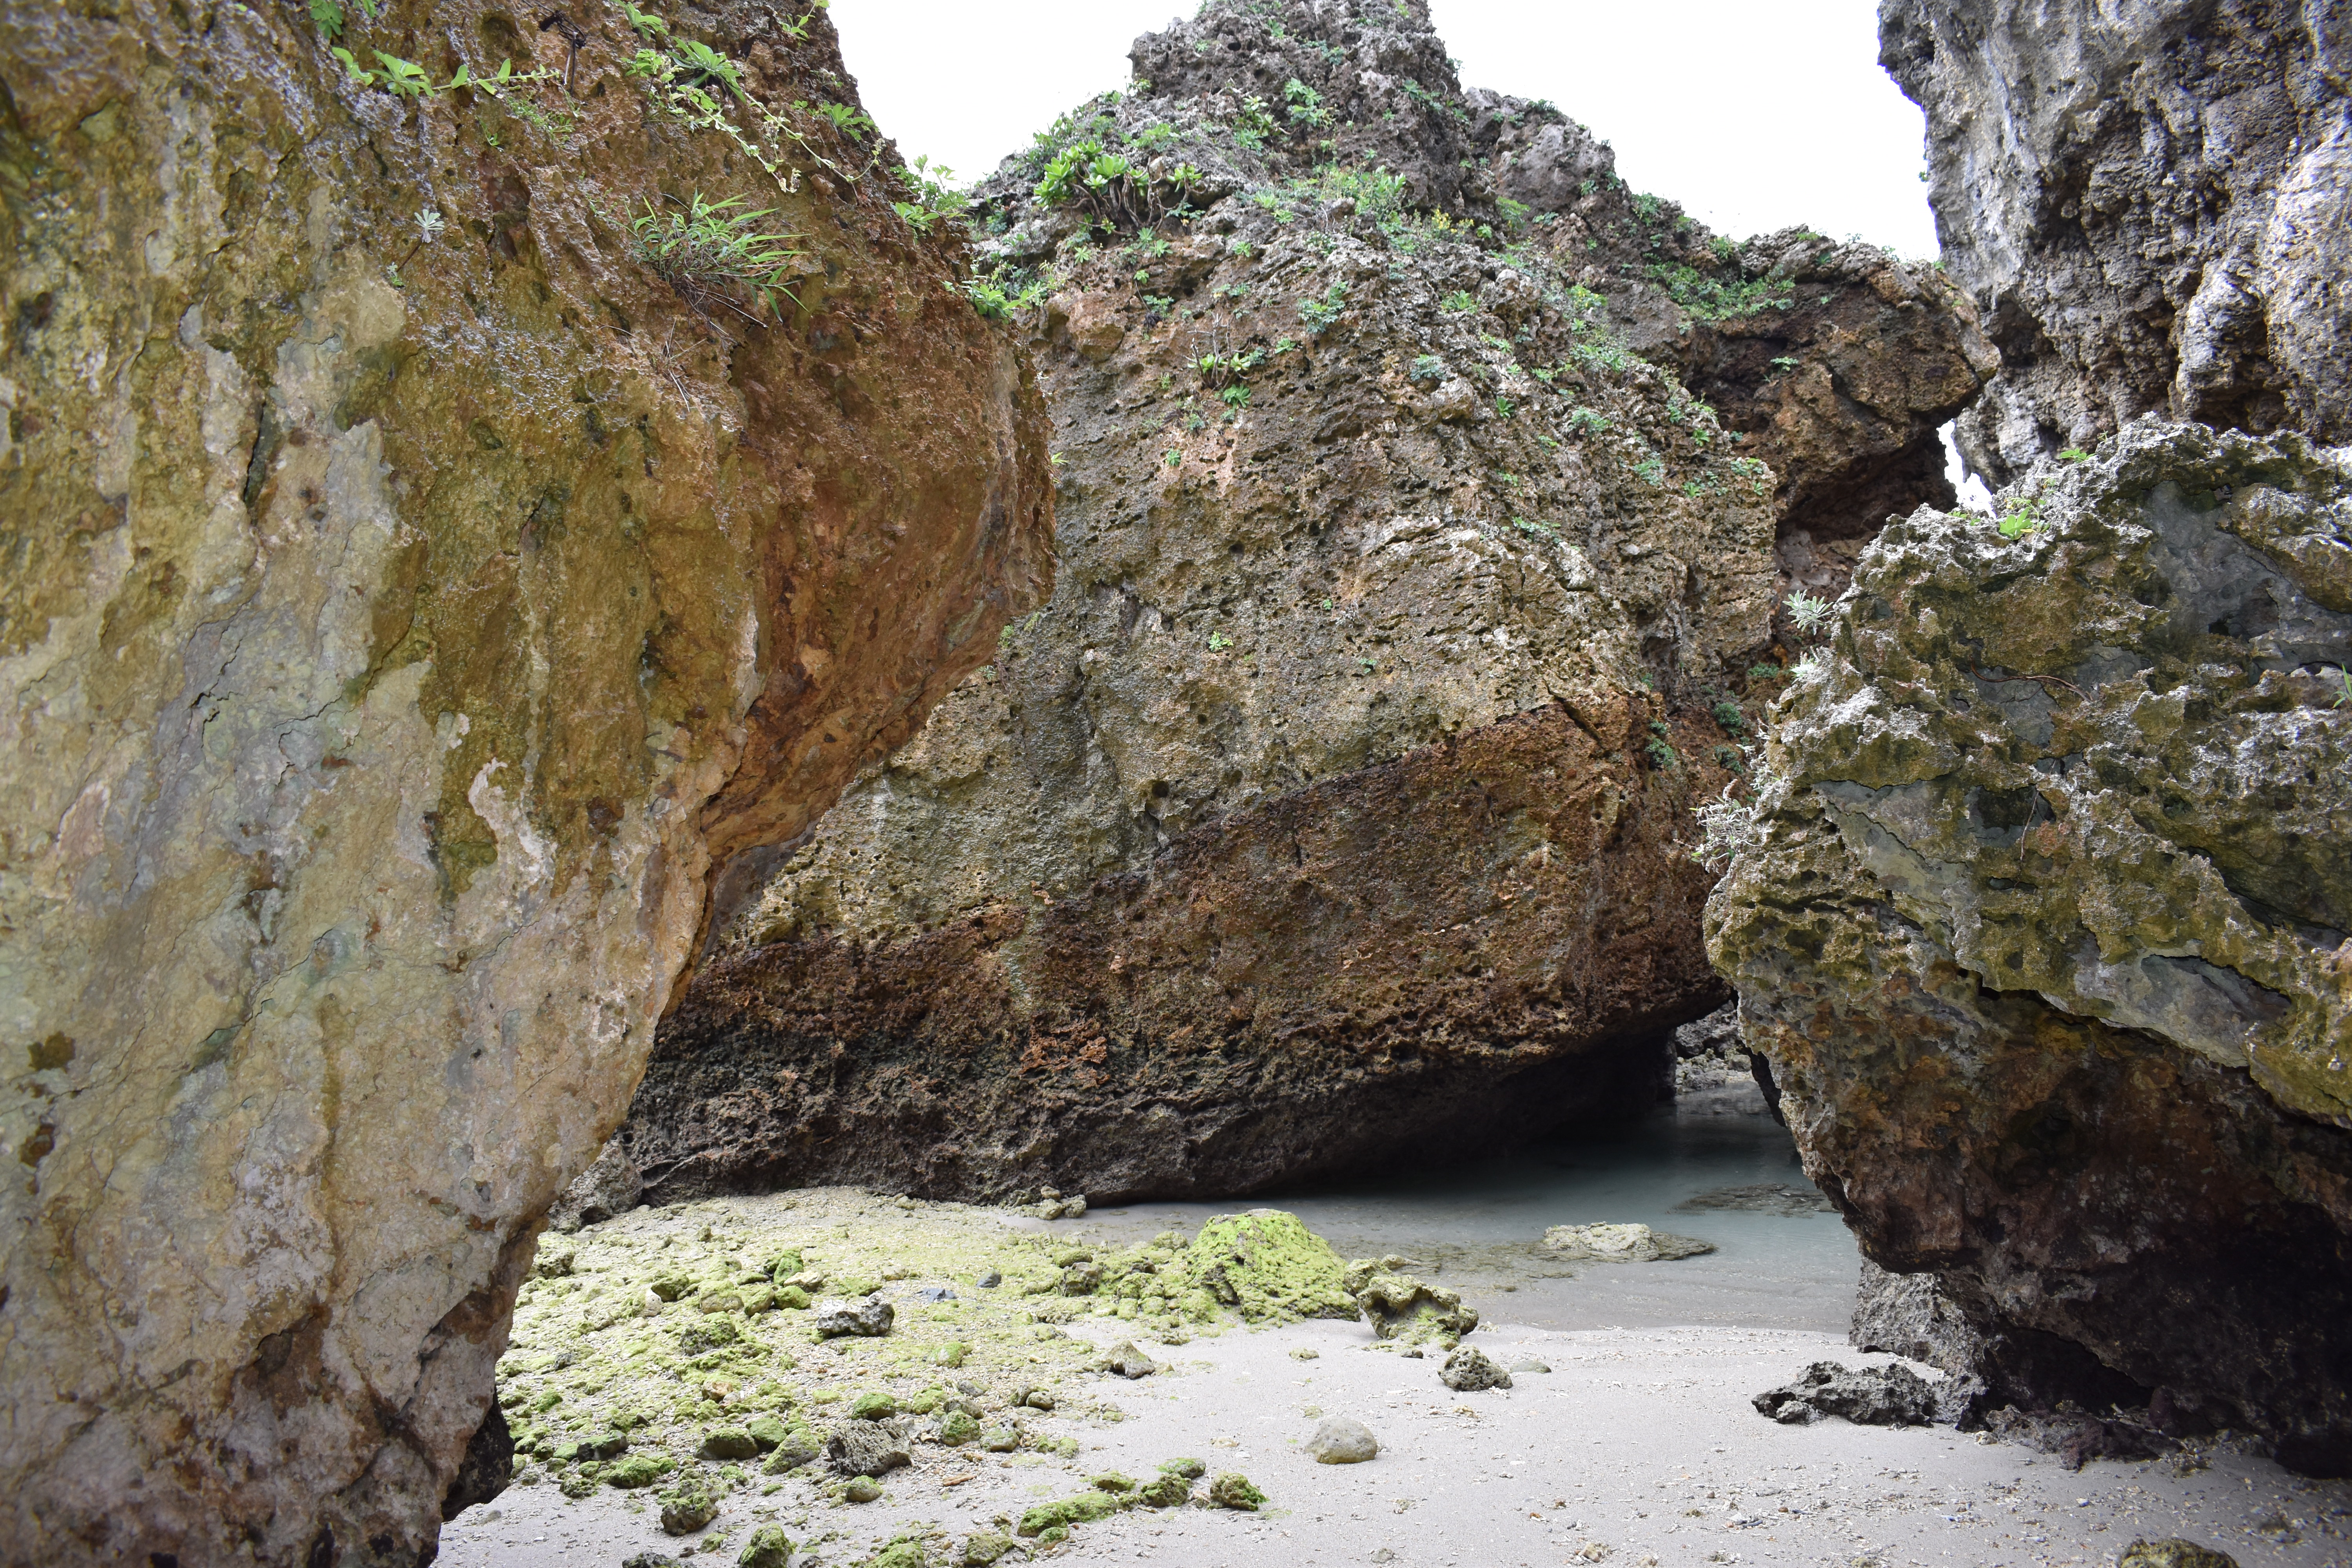
beach, rocks, ocean, okinawa, japan, island, travel, adventure, explore, rock, formation, outcrop, geological phenomenon, geology, bedrock, cliff, water, coast, sea, coastal and oceanic landforms, klippe, watercourse, erosion, terrain, landscape, plant, sea cave, igneous rock, fault, bay, cave